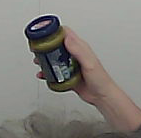
Product: barilla_pesto